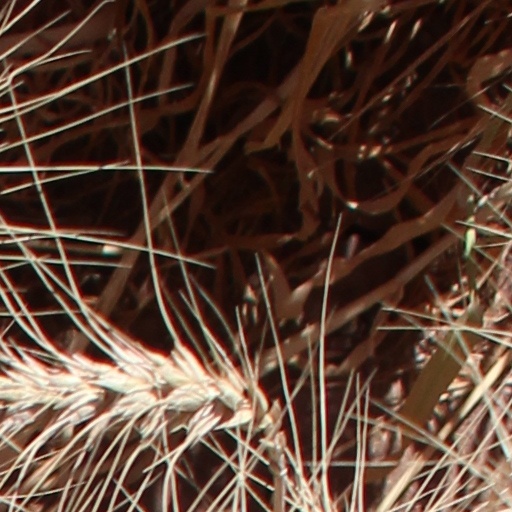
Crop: wheat